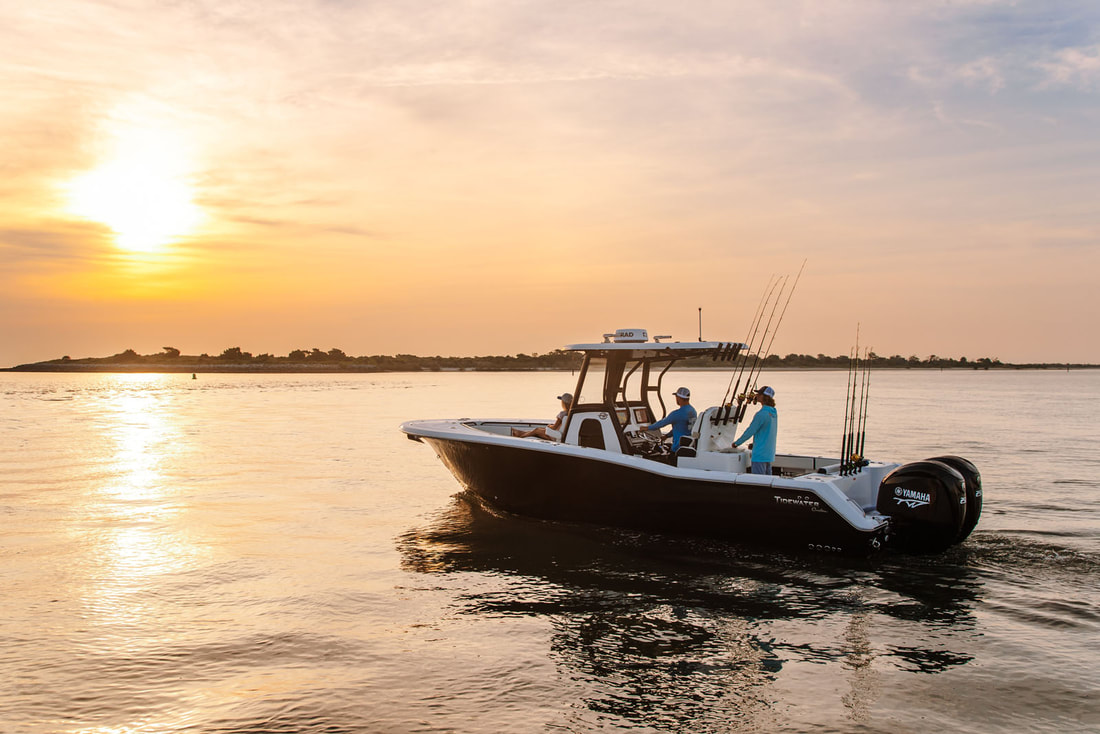
Vehicle type: Ships